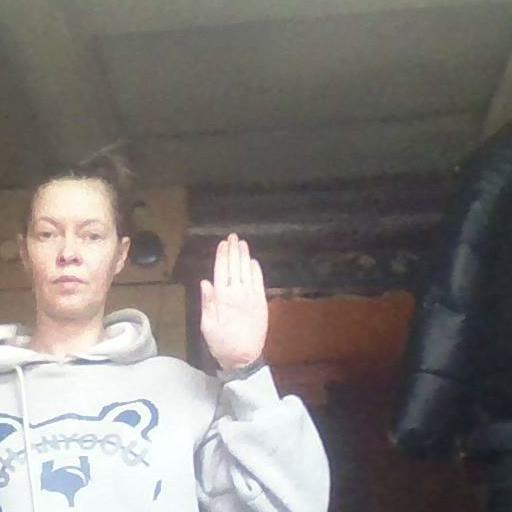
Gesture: stop